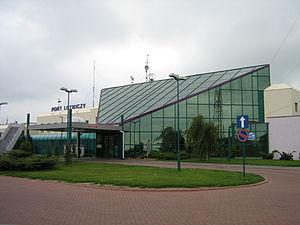
L'aéroport Władysław Reymont de Łódź, anciennement connu sous le nom « aéroport Łódź-Lublinek », est un aéroport régional situé dans la voïvodie de Łódź, dans le centre de la Pologne, à environ 6 km au sud-ouest de la ville de Łódź.